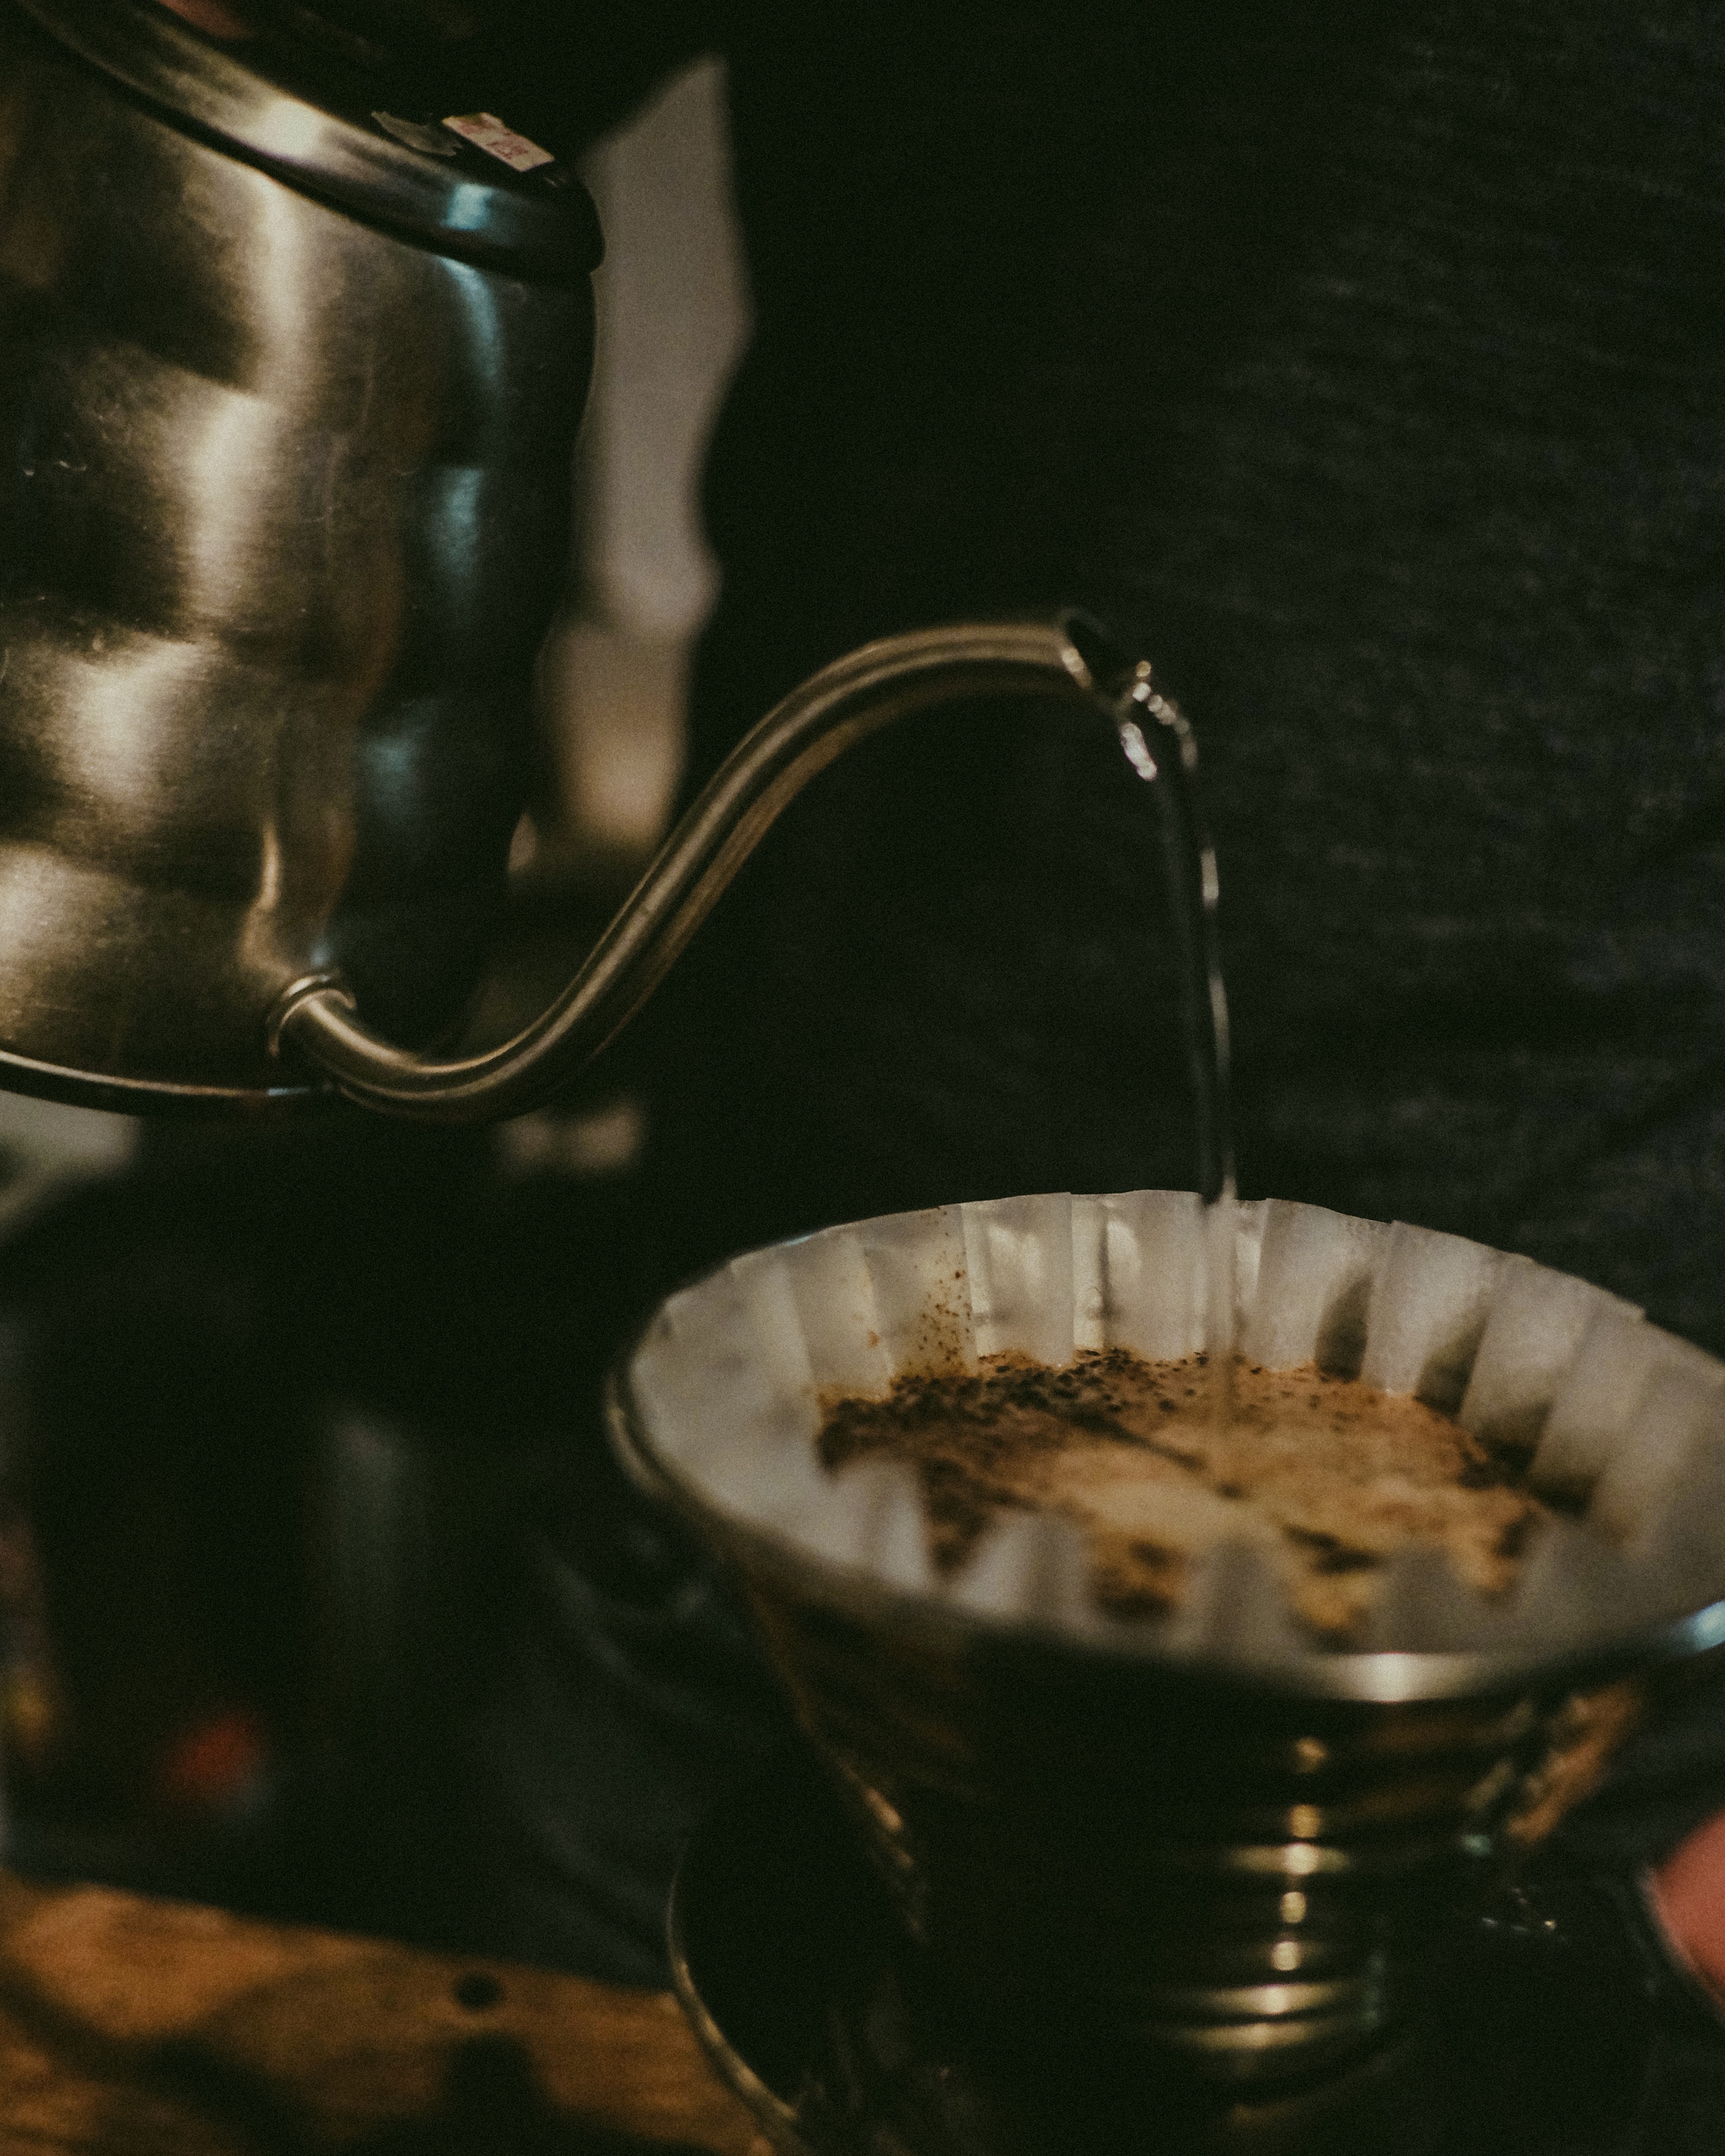
coffee, drink, lighting, macro photography, still life photography